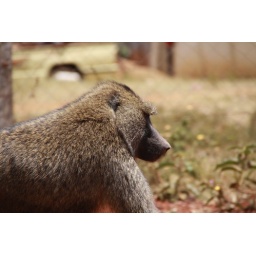
Angry baboob in Langata road (Nairobi), just ignoring the cars